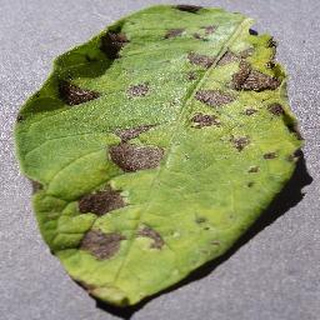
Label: potato_early_blight